14 July Revolution

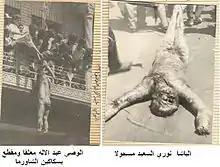
The mutilated corpses of Prince 'Abd al-Ilah of Hejaz (left) and Prime Minister Nuri al-Said (right). Arabic text: "Prince 'Abd al-Ilah hung and cut up by shawerma knives, Pasha Nuri al-Said pulled around."

The Free Officers were inspired by and modelled after the Egyptian Free Officers who overthrew the Egyptian monarchy in 1952. They represented all parties and cut across political factions. Qasim was a member of the generation that had launched the revolution in Egypt, and had grown up in an era where radicalism and pan-Arabism were circulating in schools, including high schools and military academies. As a group, most of the Free Officers were Sunni Arabs who came from a modern middle class. The Free Officers were inspired by a number of events in the Middle East the decade before 1952. The 1948 war against Israel was an experience that intensified the Egyptian Free Officers' sense of duty. They understood their mission as deposing the corrupt regimes that had weakened a unified Arab nation and thrown their countries into distress. The success of the Free Officers in overthrowing the Egyptian monarchy and seizing power in 1952 made Nasser a source of inspiration too.